The Last Days at Forcados High School

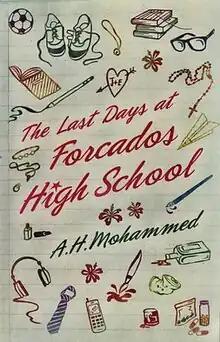
Cover of the 2013 edition

The Last Days at Forcados High School is a 2013 young adult novel by Nigerian author A. H. Mohammed. The narrative follows Jimi Solade, a student at Forcados High School in Delta State, and his experiences with various aspects of life. The novel discusses themes such as youth, friendship, parental roles, school roles, transition, and child abuse.